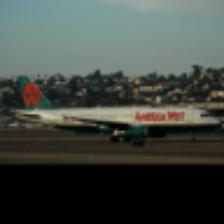
Label: NonHuman